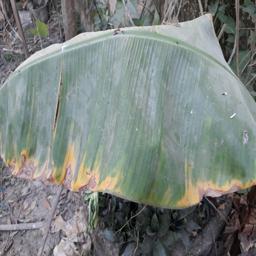
Label: POTASSIUM DEFICIENCY